NLEX Harbor Link

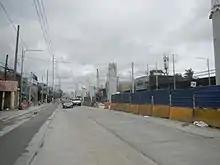
The C-3–R-10 section of Segment 10 (Harbor Link) under construction at C-3 Road, 2019

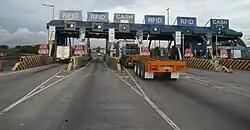
Karuhatan toll plaza on Karuhatan Link

NLEX Segment 10 (Harbor Link), the second phase of the NLEX Harbor Link project, is a four-lane, fully elevated expressway which connects with the Karuhatan Link (Segment 9) in Valenzuela to C-3 Road in Caloocan, where two ramps carry it to the west for another up to Radial Road 10 (R-10) in Navotas. It begins at Karuhatan Exit with Segment 9 (Karuhatan Link) and MacArthur Highway. The section near the northern terminus traverses an industrial and residential area, which necessitated the demolition of numerous houses, buildings, and warehouses. It soon follows the railway right of way, where it rises to as high as to provide necessary ground clearance for the viaduct carrying the future North–South Commuter Railway of the Philippine National Railways (PNR). It then crosses the Tullahan River, where it enters Malabon. It then enters Caloocan, where past Samson Road and the PNR rolling stock shops in Caloocan, it shifts east of the railway's ROW, necessitating the demolition of a wet market. An exit to C-3 Road could then be found before meeting the Caloocan Interchange, where the expressway veers west as the C3–R10 spur alignment with a connection to NLEX Connector that would lead southwards to Manila. The C3–R10 spur section, also known as the Mel Lopez Boulevard section, runs above C-3 Road, with a westbound exit to Dagat-Dagatan Avenue, crossing the Navotas River as it enters Navotas before reaching the Navotas Interchange, which connects to the Port of Manila via Mel Lopez Boulevard.